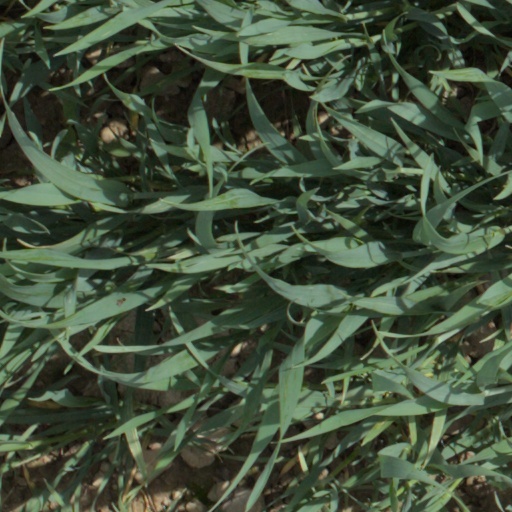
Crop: wheat